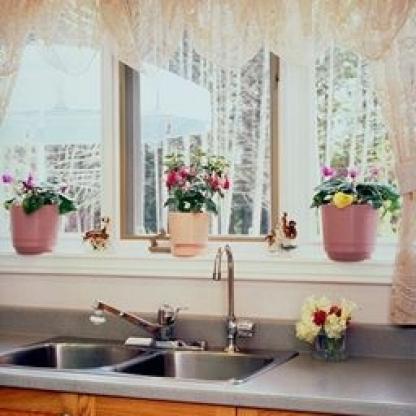
Scene: Indoor